1990 Greek Football Cup final

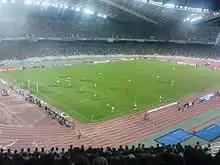
Athens Olympic Stadium.

This was the eighth Greek Cup final held at the Athens Olympic Stadium, after the 1983, 1984, 1985, 1986, 1987, 1988 and 1989 finals.